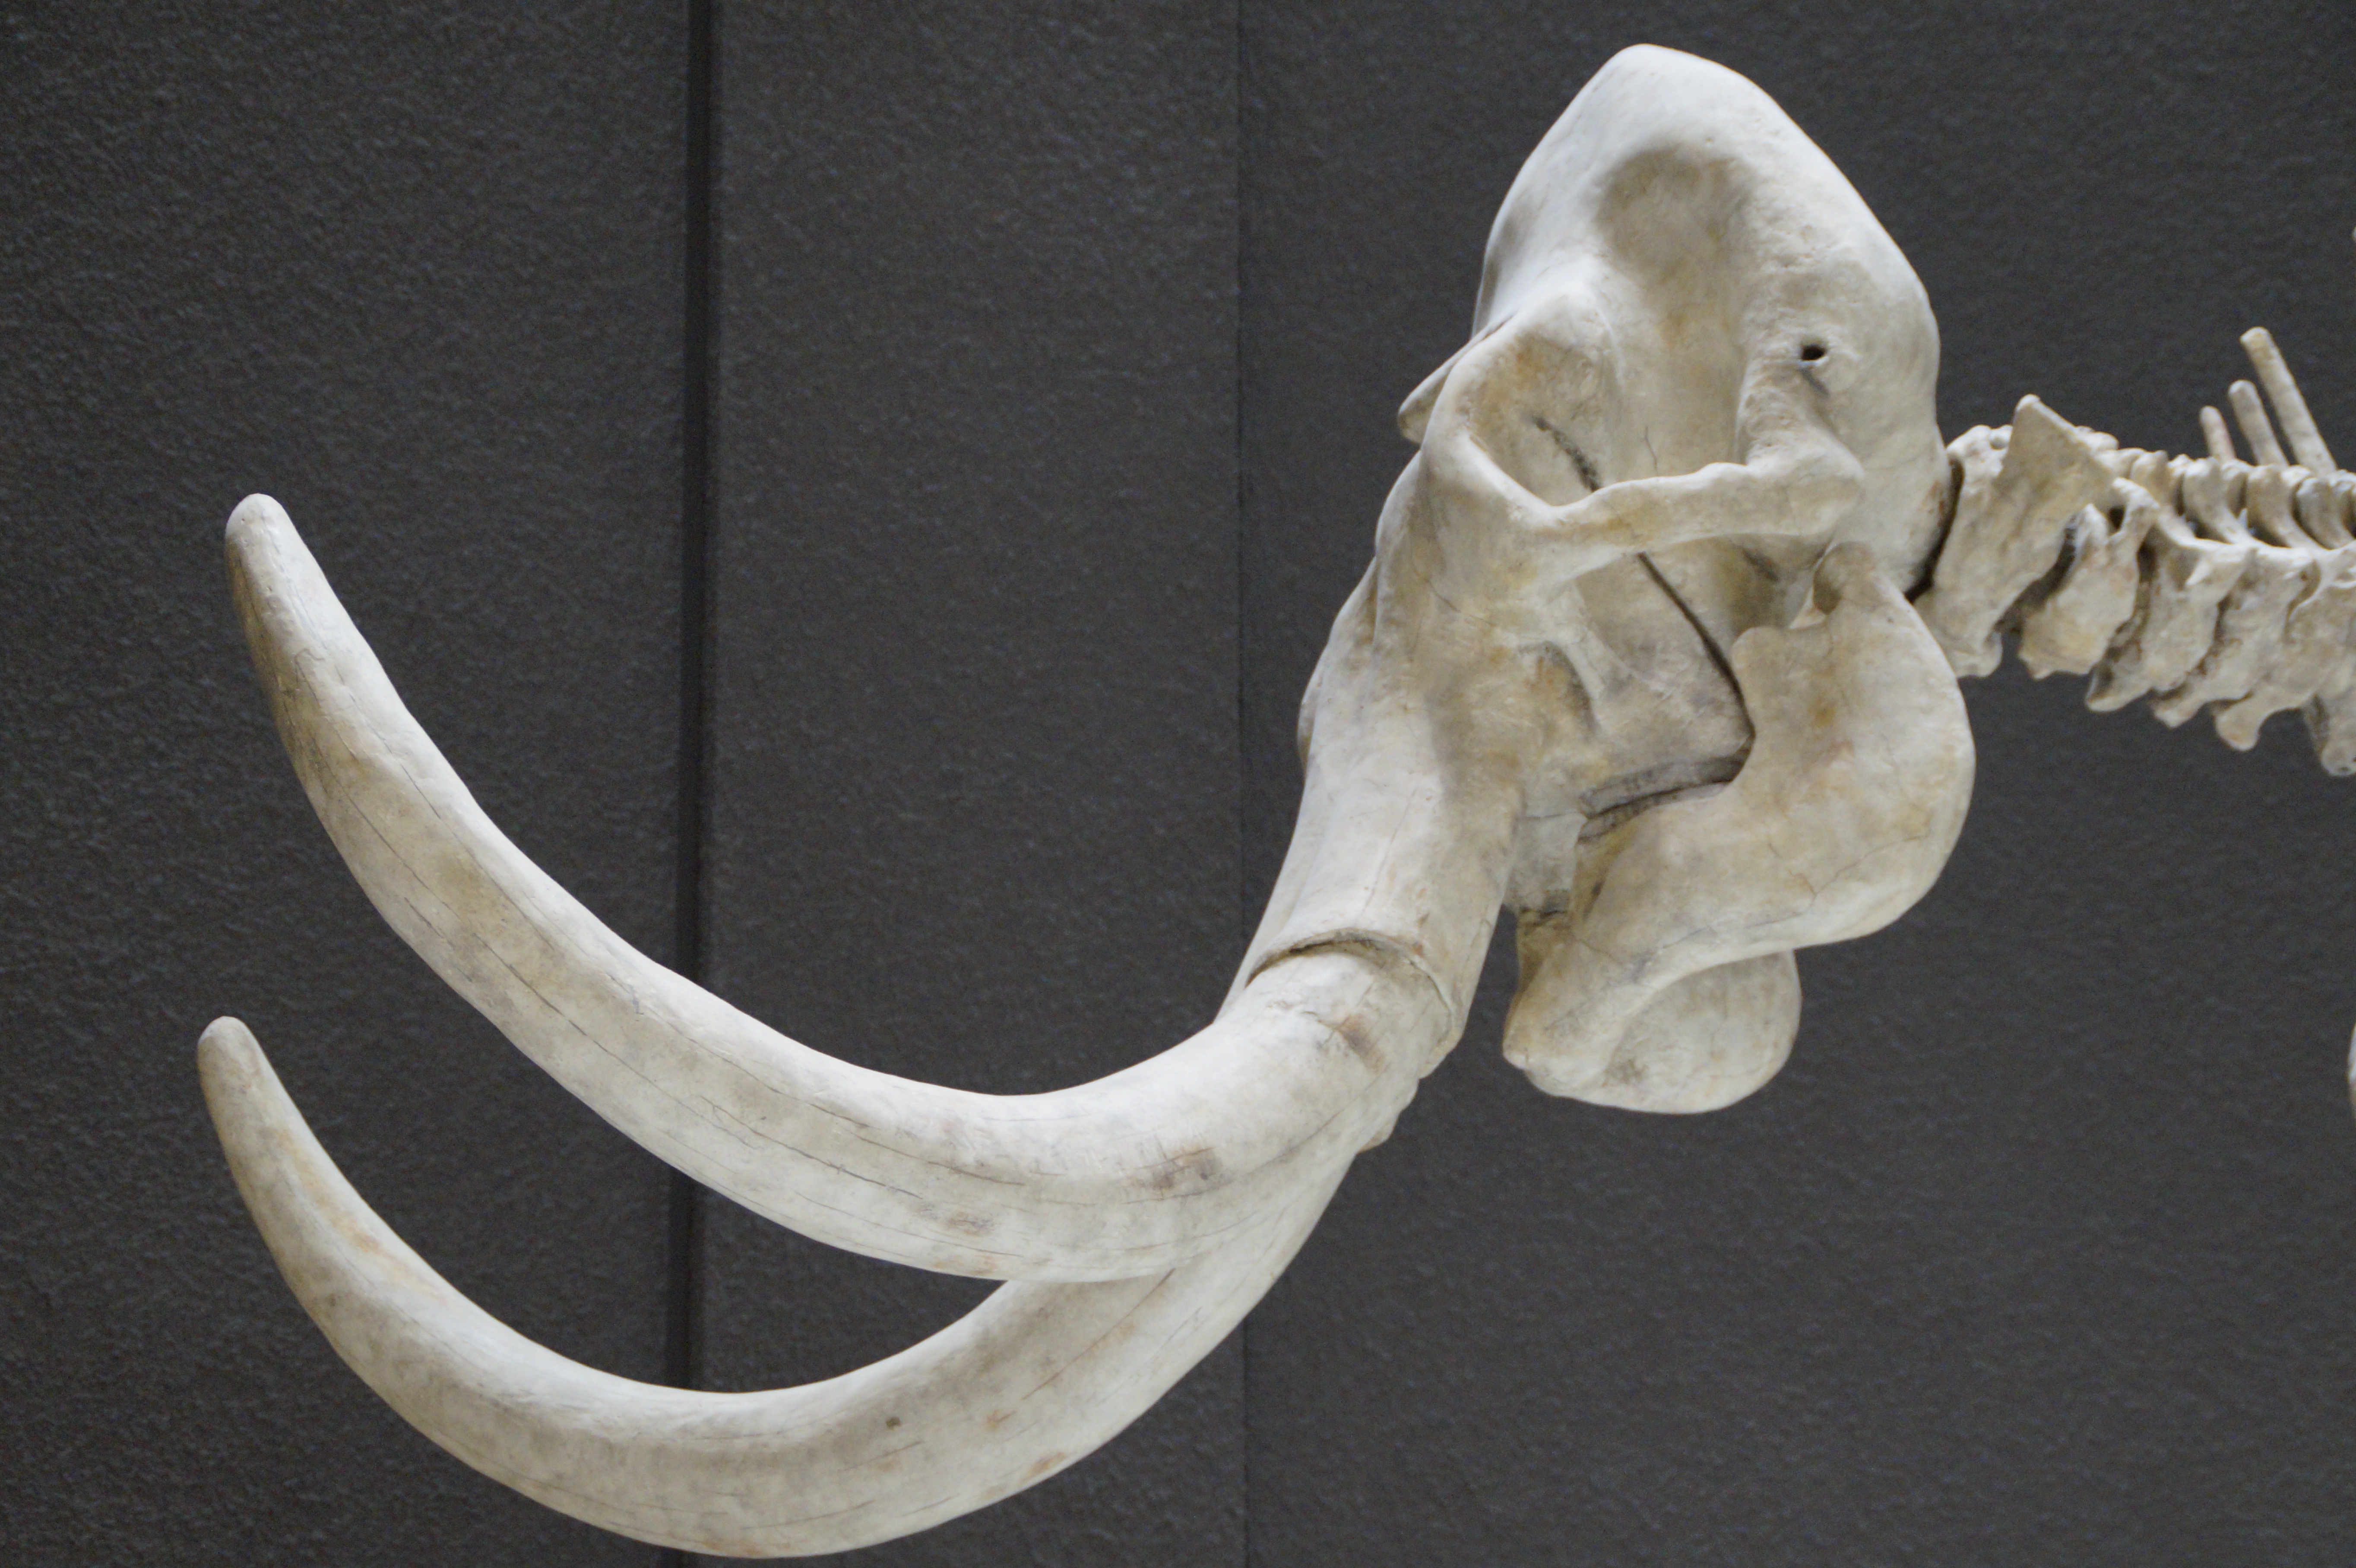
horn, museum, mammal, skull, material, antler, bone, sculpture, art, head, evolution, skeleton, exhibit, carving, extinct, pachyderm, tusks, mammoth, stone carving, jaw, ruesseltier, prehistoric times, ice age